Shin Ditha Pamauk

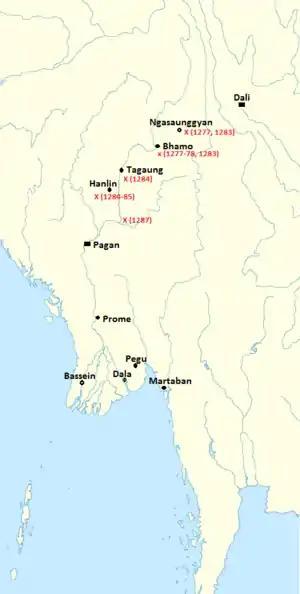
Mongol invasions 1277–87

The monk led the peace negotiations with the Mongol Empire in 1285–87. The Mongols had occupied northern Burma to Tagaung and Hanlin, following their successful dry-season campaigns in 1283–85. The king had fled to Lower Burma, and decided to sue for peace by November 1285.